Sinbad (dog)

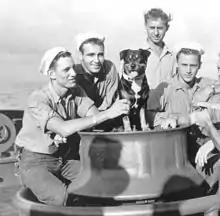
Sinbad and crewmates, 1943.

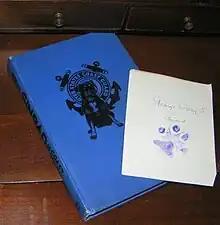
Autographed copy of George Foley's "Sinbad of the Coast Guard" from the book signing tour.

Sinbad became a public figure through media attention first accumulated through his presence in bars in ports of call. He also frequented Red Cross facilities such as his alleged favorite in Londonderry, where he was also the guest of honor at a dinner in Guild Hall.